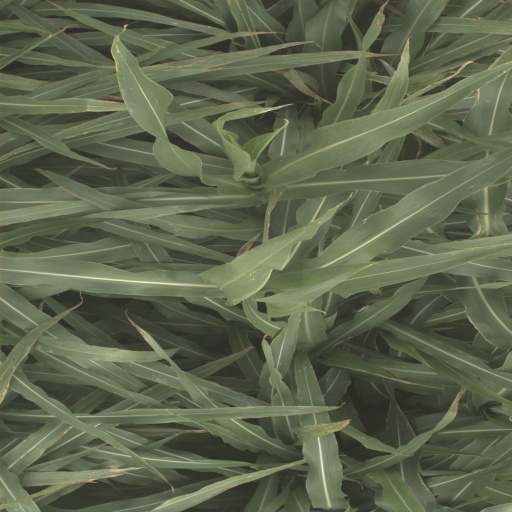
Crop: sorghum